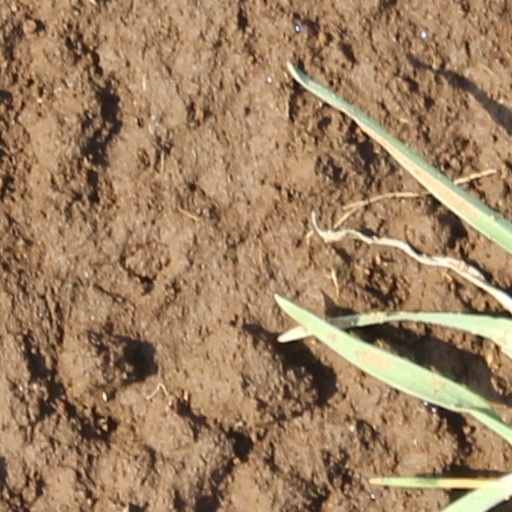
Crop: wheat